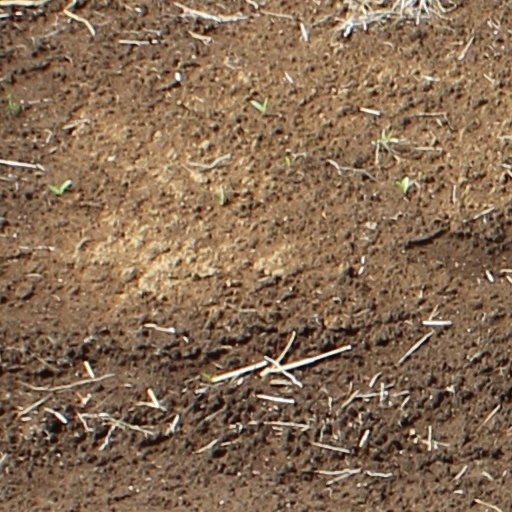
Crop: wheat